Charles Rennie Mackintosh

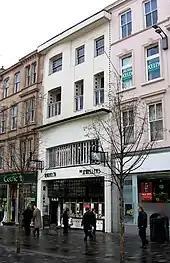
The Willow Tearooms in Sauchiehall Street, Glasgow

Charles Rennie Mackintosh was born at 70 Parson Street, Townhead, Glasgow, on 7 June 1868, the fourth of eleven children and second son of William McIntosh, a superintendent and chief clerk of the City of Glasgow Police. He attended Reid's Public School and the Allan Glen's Institution from 1880 to 1883. William's wife Margaret Mackintosh née 'Rennie' grew up in the Townhead and Dennistoun (Firpark Terrace) areas of Glasgow.